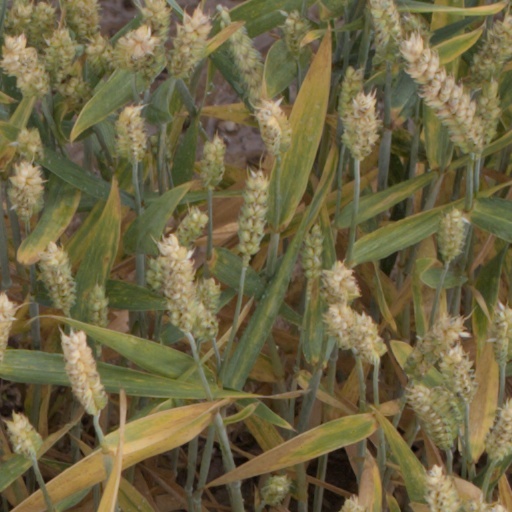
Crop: wheat